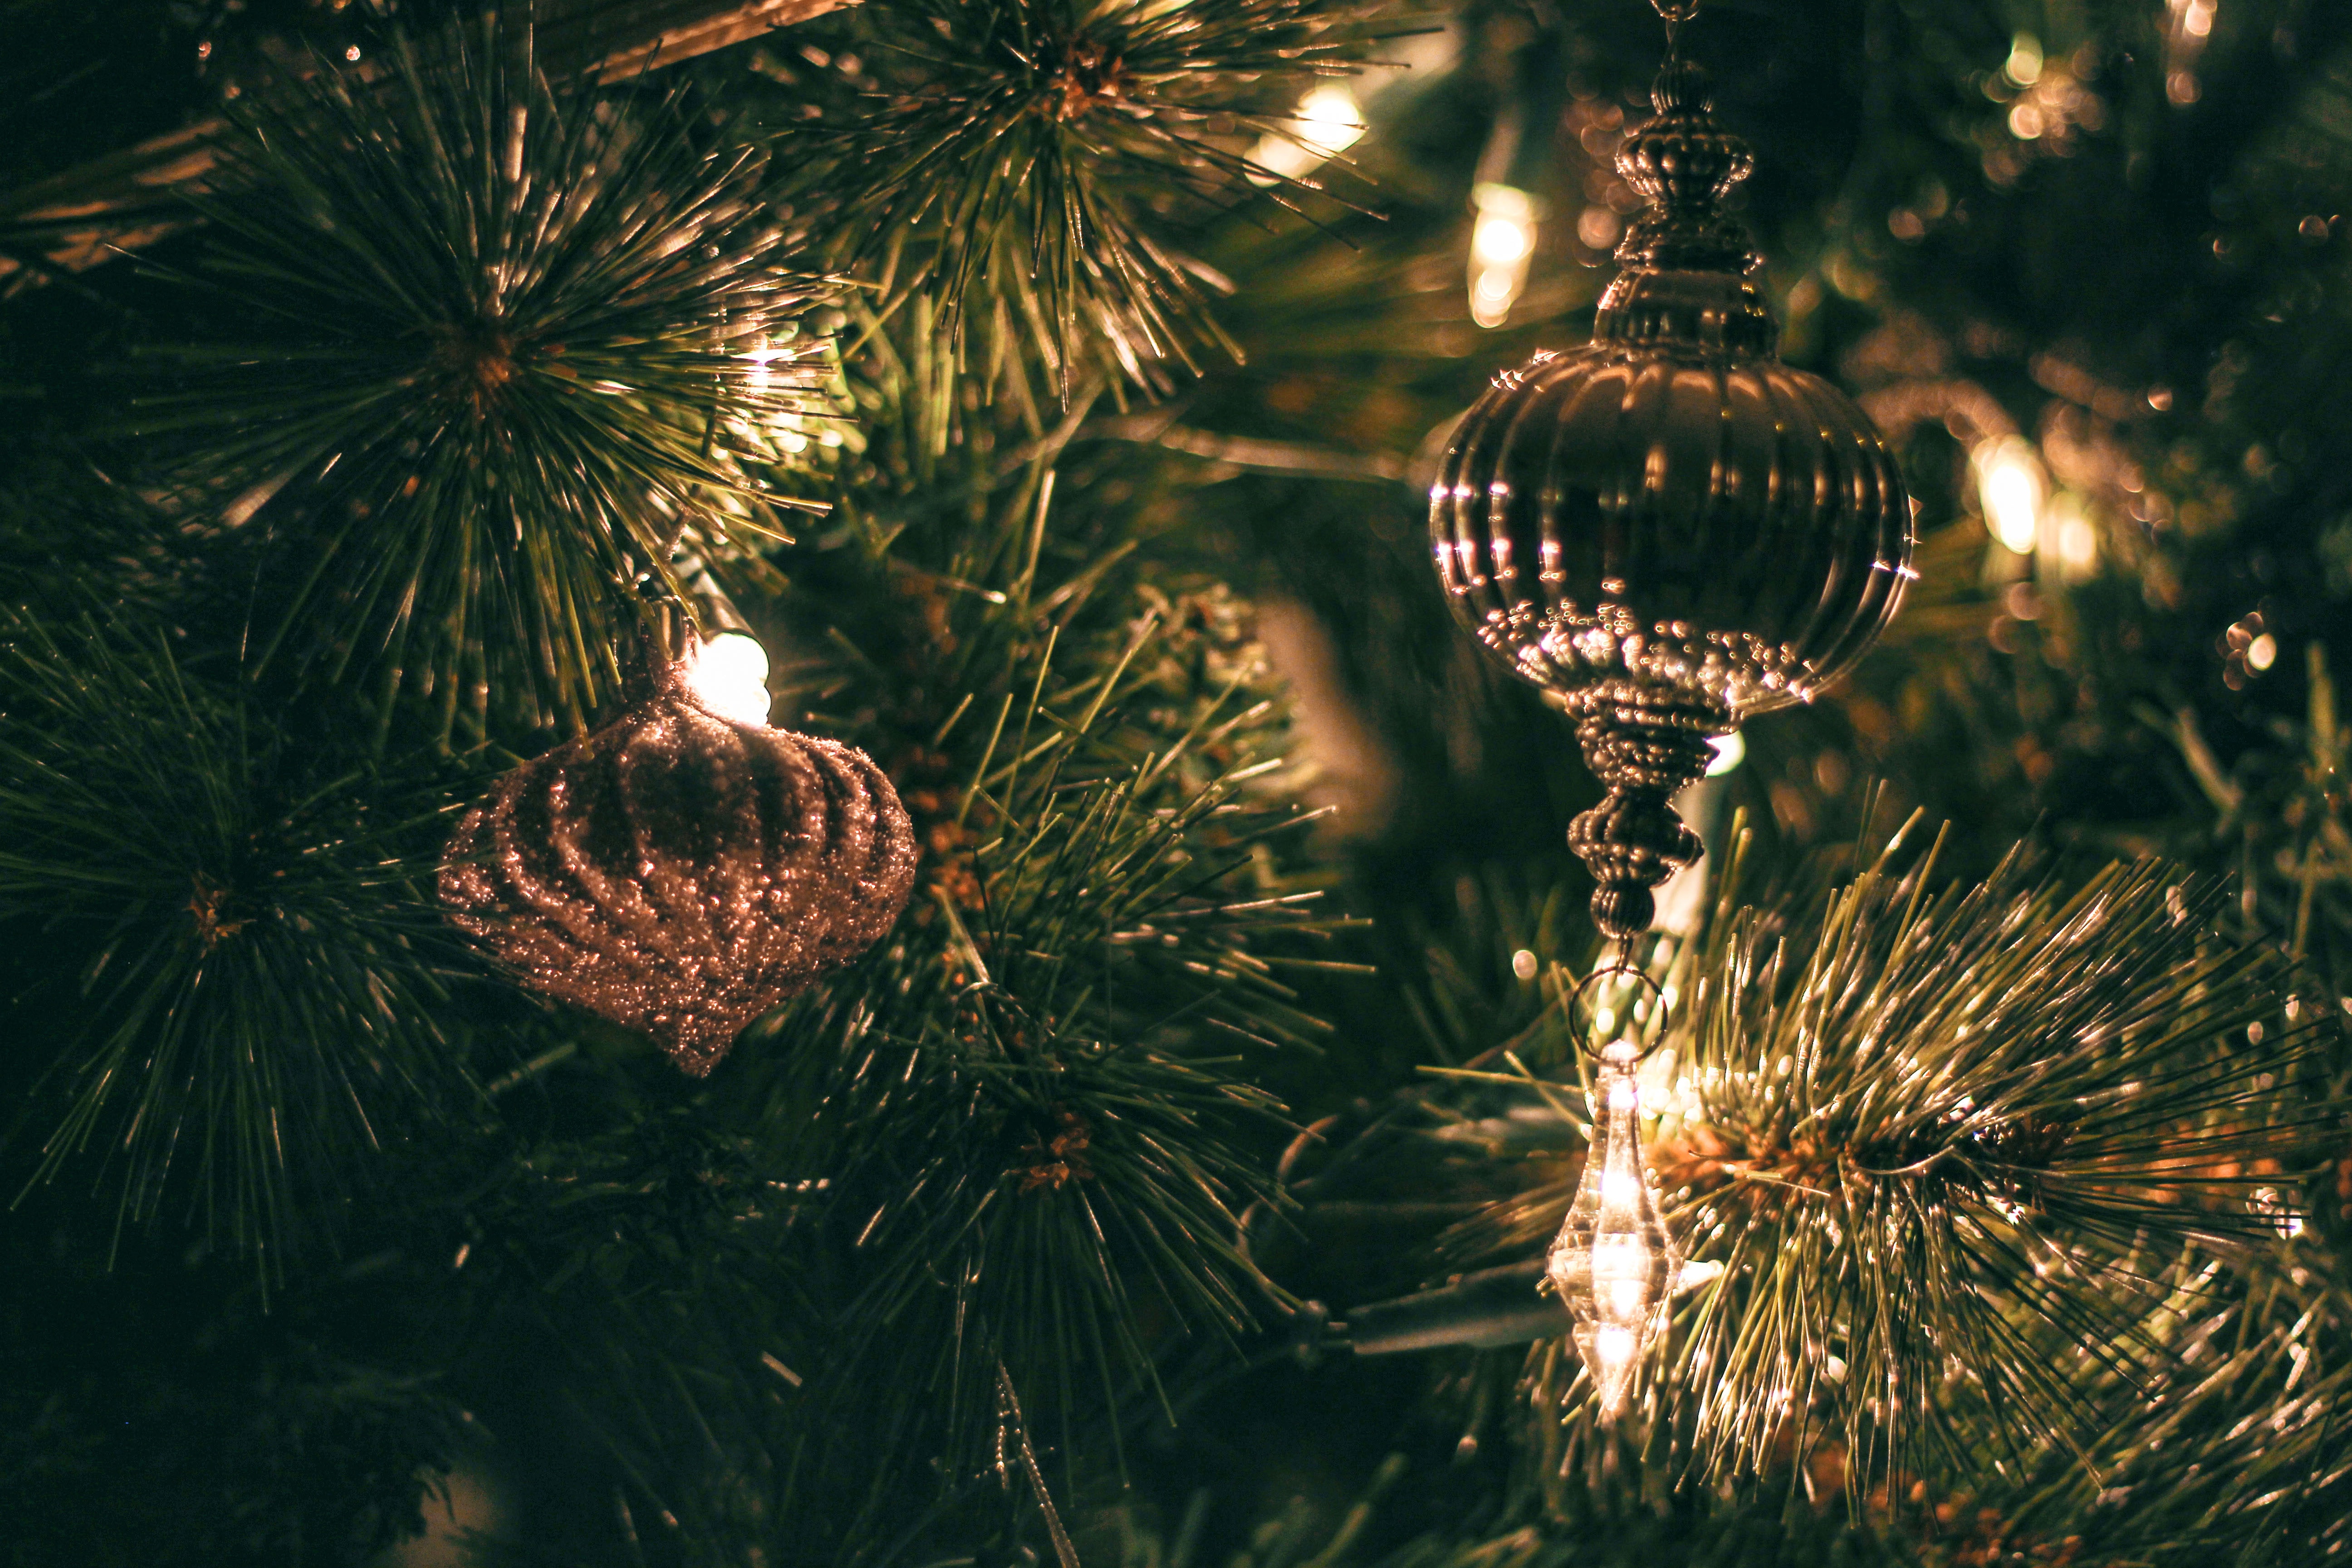
branch, tree, christmas decoration, fir, pine family, sparkler, christmas tree, fete, christmas, spruce, pine, conifer, event, christmas lights, evergreen, computer wallpaper, twig, new year's eve, night, decor, new year, christmas ornament